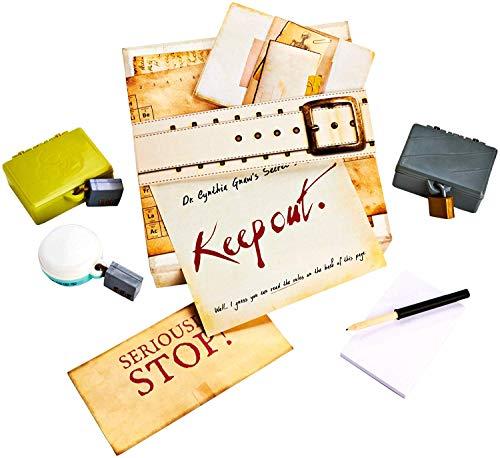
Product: Escape Room in a Box: The Werewolf Experiment, Board Game for Adults and Kids 13+
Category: Toys & Games | Games & Accessories | Board Games
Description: Everyone needs to work together to solve 19 mental and physical puzzles before a mad scientist turns you into werewolves.
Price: $22.49
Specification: ProductDimensions:3x7.9x10.5inches|ItemWeight:1.38pounds|ShippingWeight:1.4pounds(Viewshippingratesandpolicies)|DomesticShipping:ItemcanbeshippedwithinU.S.|InternationalShipping:ThisitemcanbeshippedtoselectcountriesoutsideoftheU.S.LearnMore|ASIN:B0752PGG2K|Itemmodelnumber:FJR43|Manufacturerrecommendedage:13yearsandup|Batteries:3LR44batteriesrequired.(included)